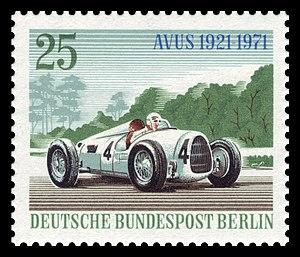
Le Grand Prix automobile d'Allemagne est une épreuve du championnat du monde de Formule 1.